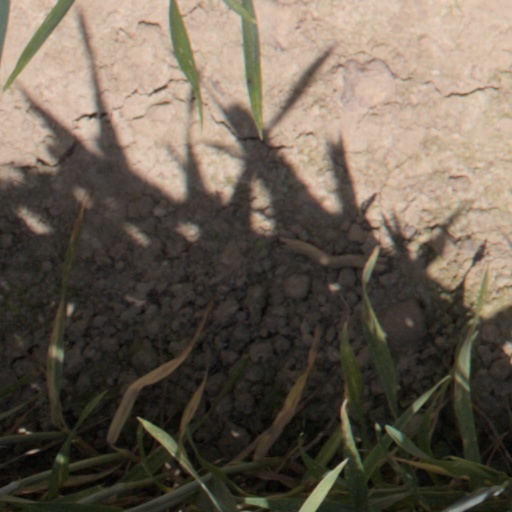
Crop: wheat